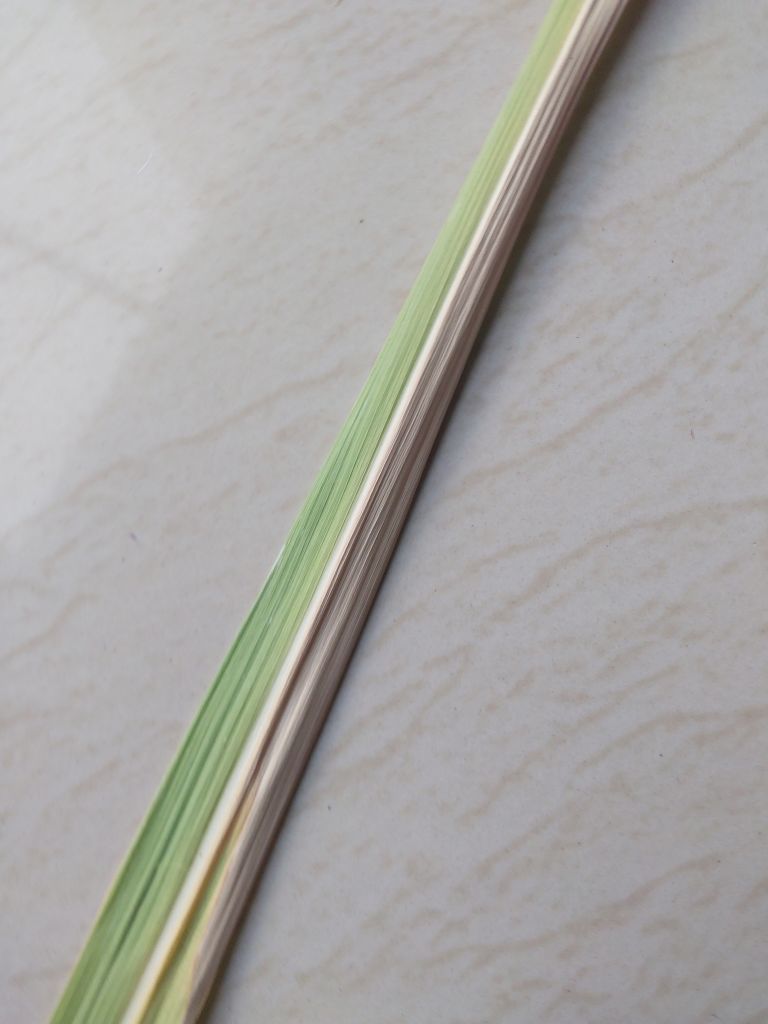
Label: Banded Chlorosis